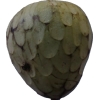
Label: cherimoya